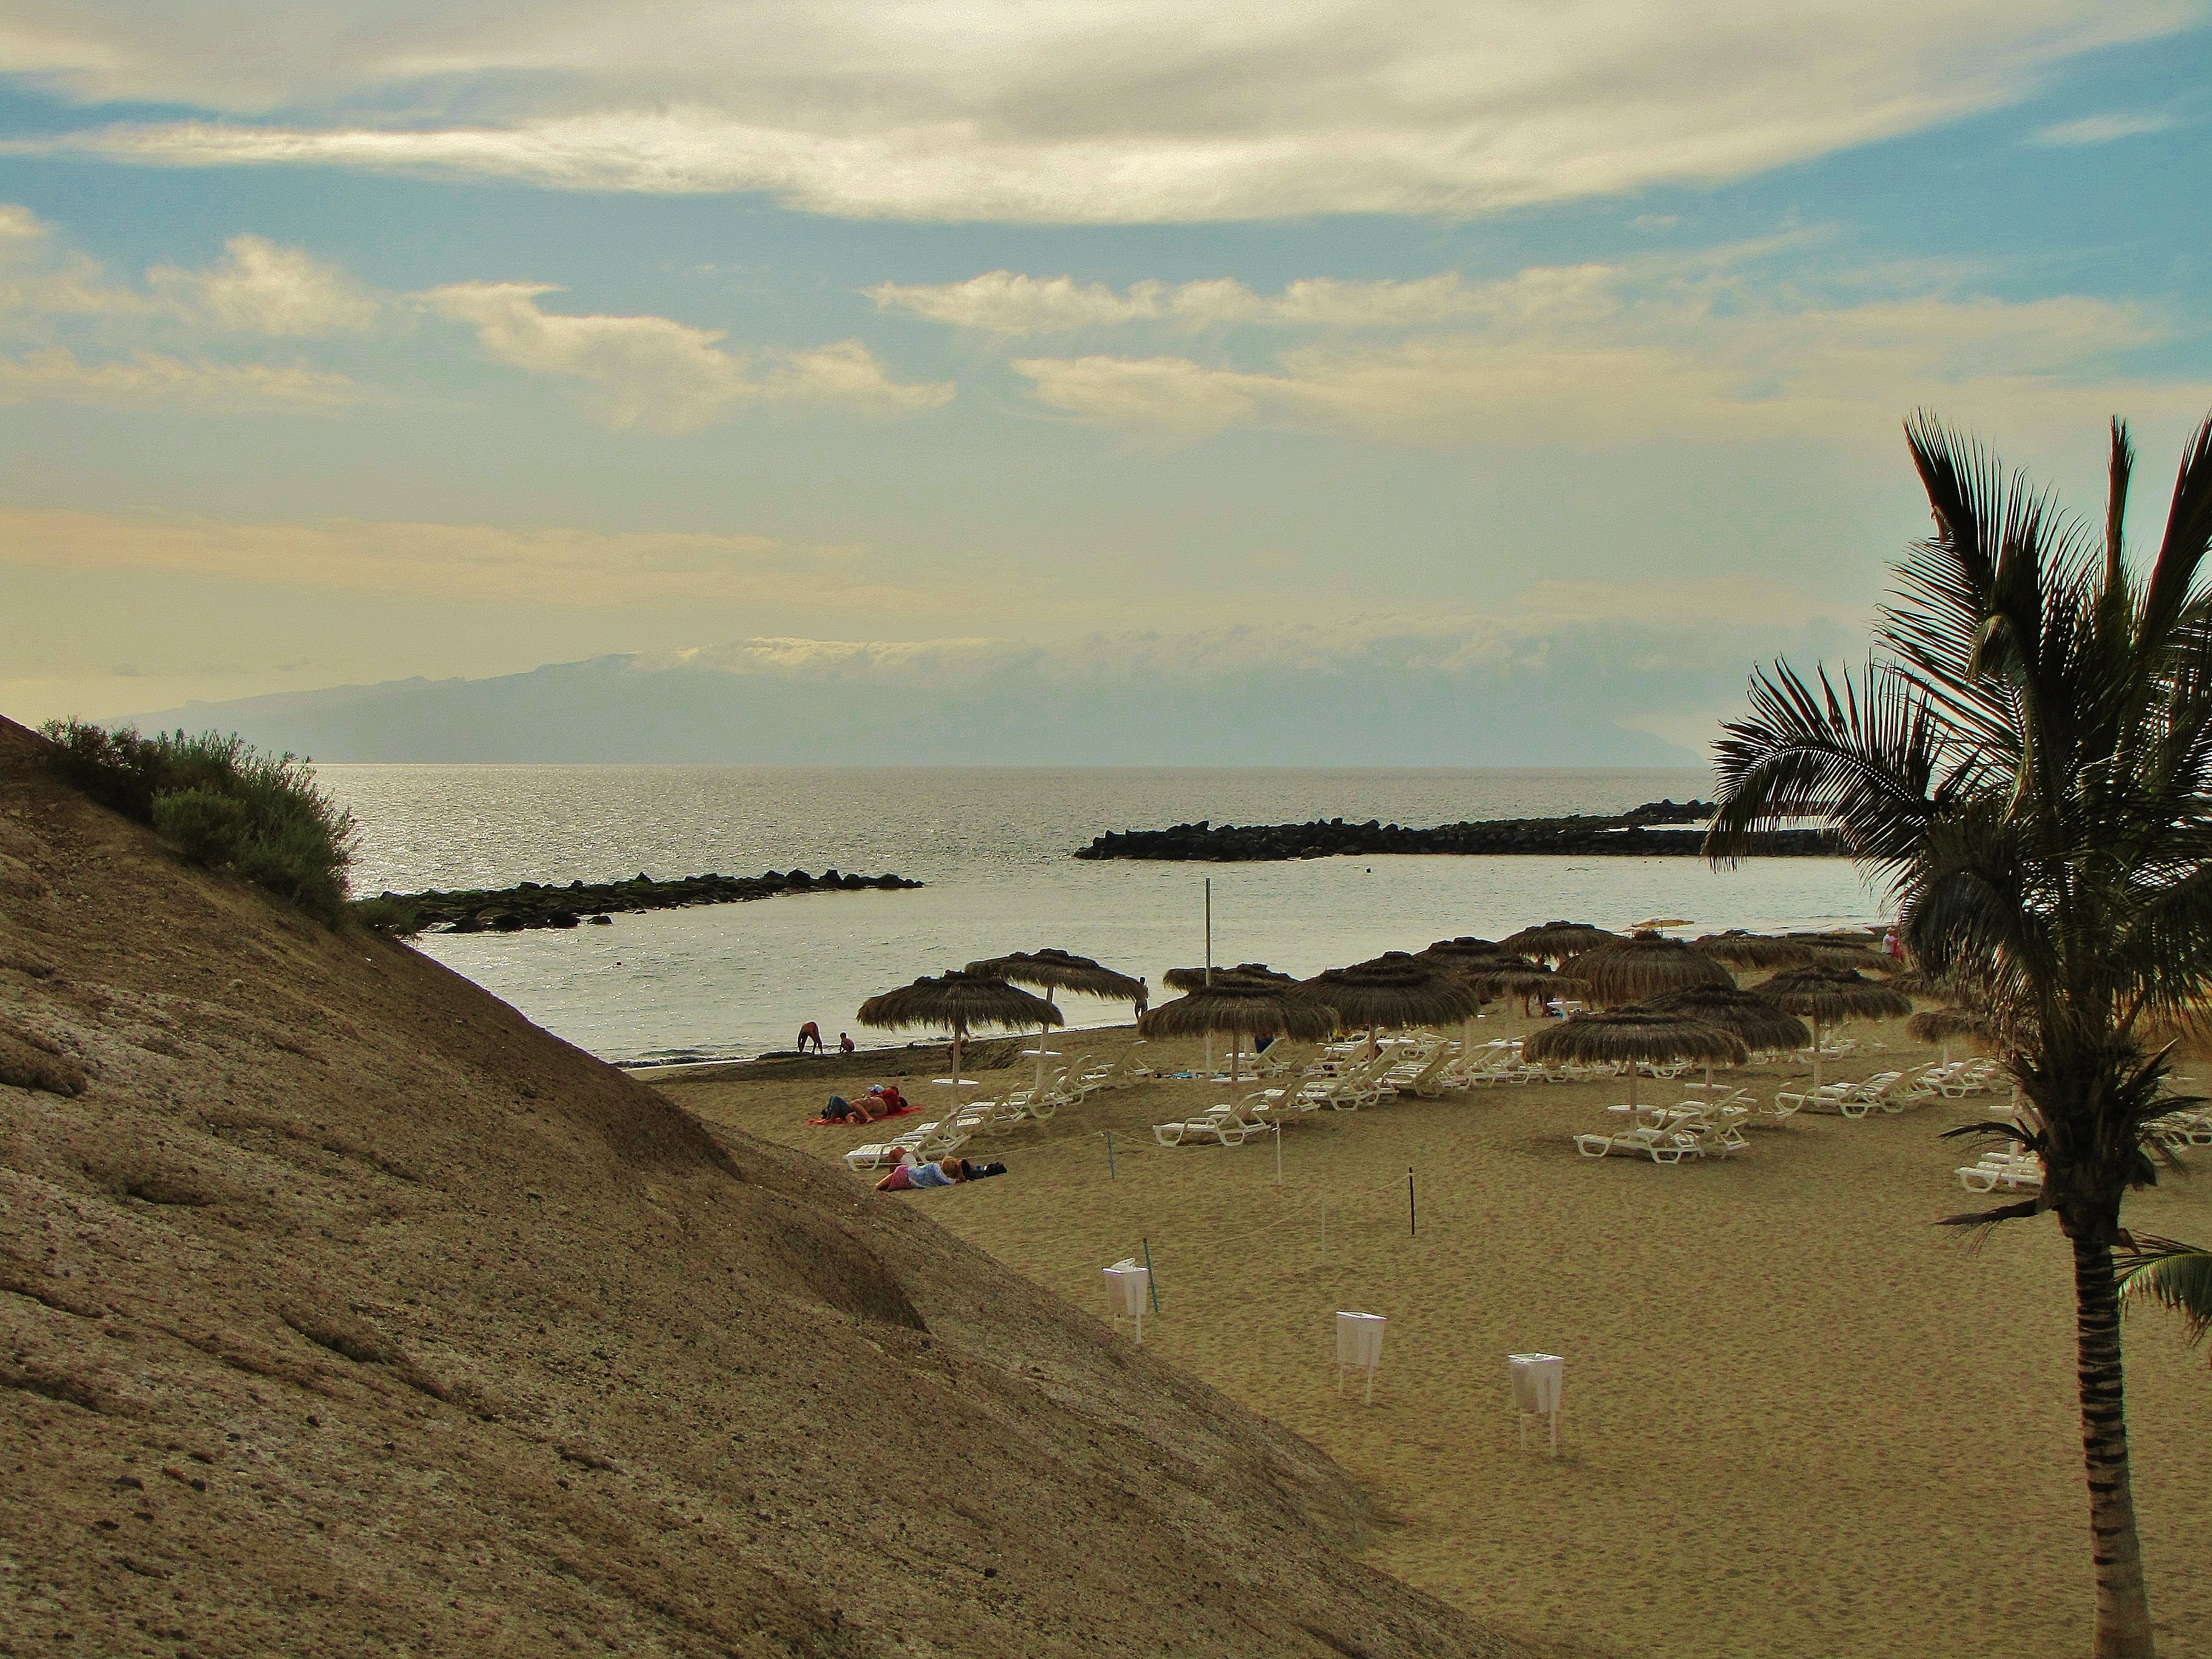
beach, landscape, sea, coast, sand, ocean, horizon, cloud, shore, wave, cliff, cove, bay, terrain, body of water, cape